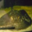
Label: ray